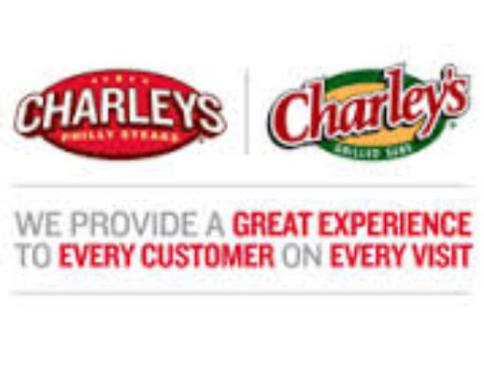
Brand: charley's grilled subs
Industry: Food